Mike Mansfield Federal Building and United States Courthouse

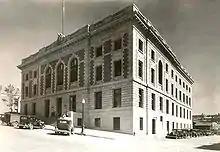
The Mike Mansfield Federal Building and United States Courthouse in 1933.

The building is located within an area that was once the core of Butte's bustling business district and is also close to local mining activity. Early drawings indicate the presence of tunnels and mine shafts on the building site. Architect James Knox Taylor expertly adapted the building design to the sloping terrain.